Climate change in Iowa

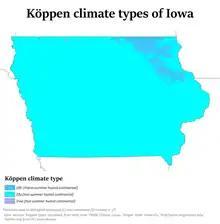
Köppen climate types in Iowa, showing that most of the state is now hot-summer humid continental.

Climate change in Iowa encompasses the effects of climate change, attributed to man-made increases in atmospheric carbon dioxide, in the U.S. state of Iowa.